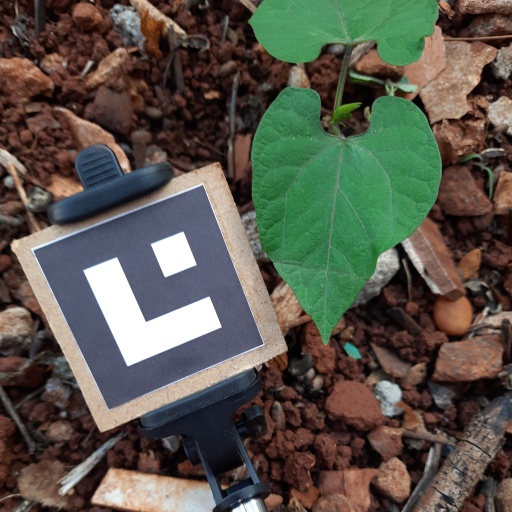
Observations: wavy surface, no eating holes, under shade